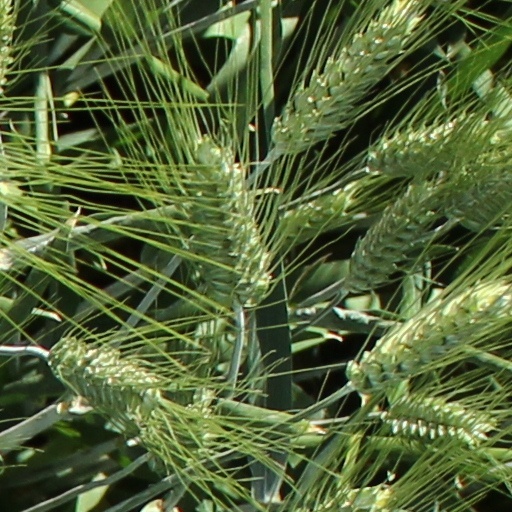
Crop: wheat